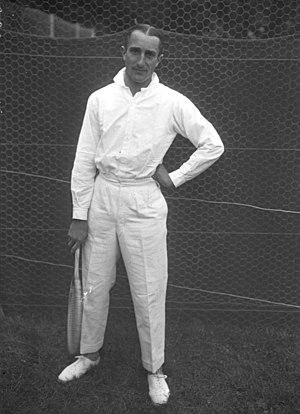
Friedrich-Wilhelm Rahe est un joueur allemand de tennis et de hockey sur gazon né et décédé à Rostock